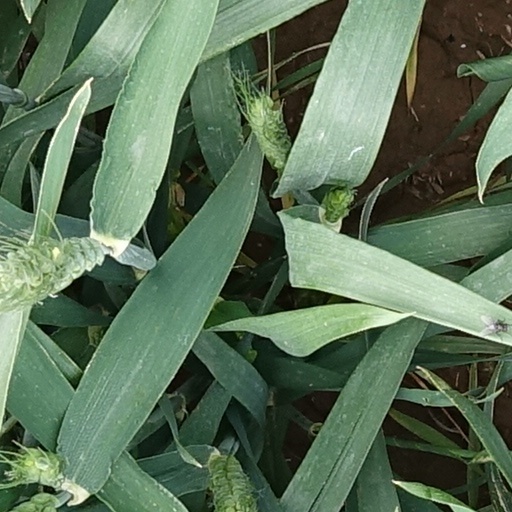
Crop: wheat